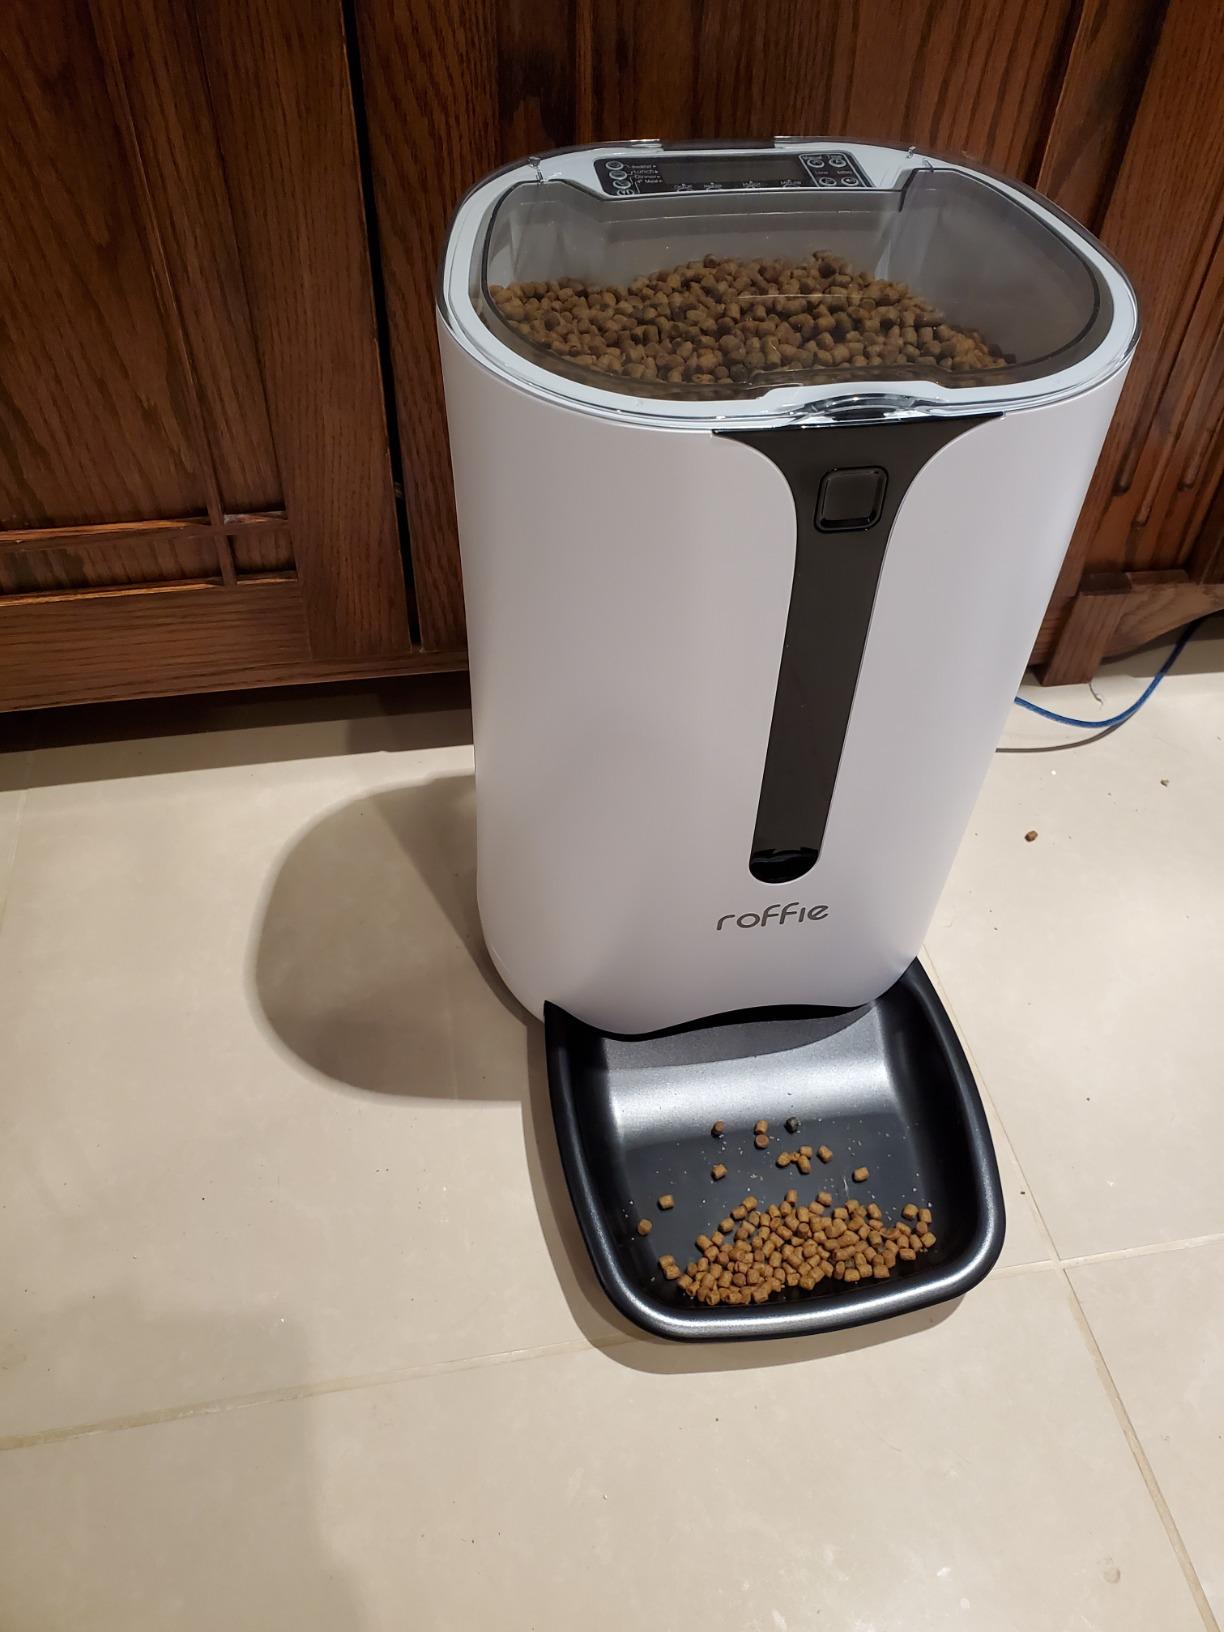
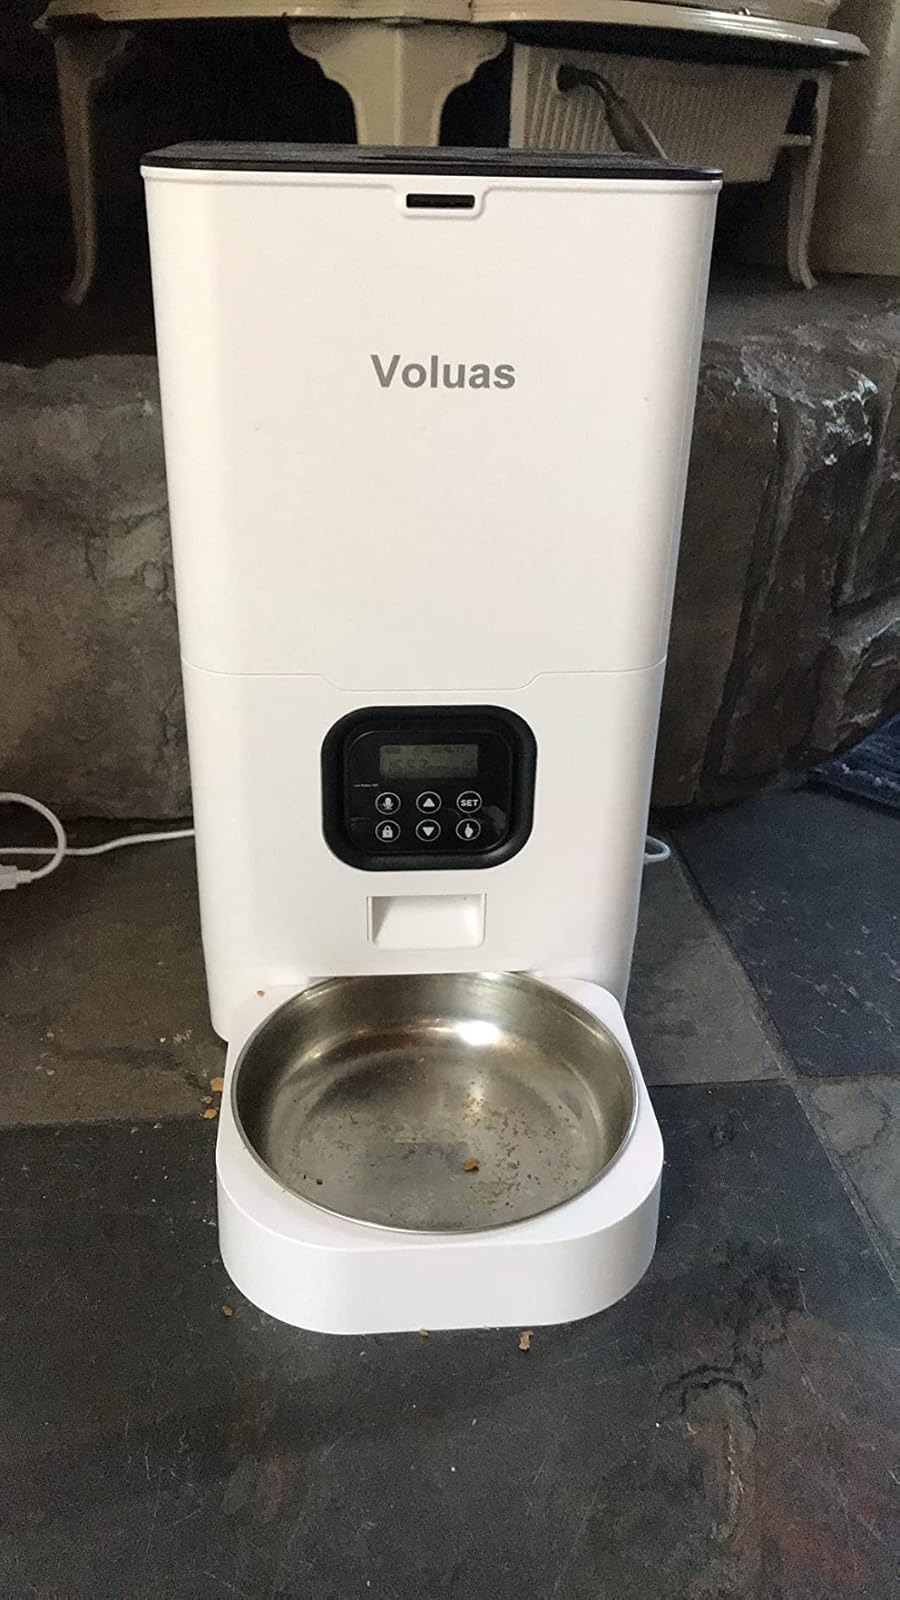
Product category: items_feeder
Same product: no